Hawiye

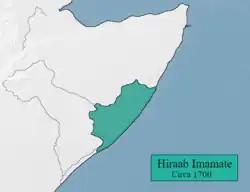
Hiraab Imamate map in 1700

The Ajuran Sultanate, which was led by the Ajuran sub-clan of the Hawiye. Specifically the Ajuran are said to be part of the Jambelle Hawiye but became displaced from modern Hawiye territories in the late 17th to early 18th centuries due to historical conflict particularly in South Central Somalia. Lee Cassanelli in his 1982 book ""The Shaping of Somali Society: Reconstructing the History of a Pastoral People, 1600-1900"" often refers to the Ajuran as former leaders of a Hawiye clan dynasty. They belonged to the Somali Muslim sultanate that ruled over large parts of the Horn of Africa in the Middle Ages. Trading routes dating from the ancient and early medieval periods of Somali maritime enterprise were strengthened or re-established, and foreign trade and commerce in the coastal provinces flourished with ships sailing to and coming from many kingdoms and empires in East Asia, South Asia, Europe, the Near East, North Africa and East Africa. The Ajuran Empire's sphere of influence in the Horn of Africa was one of the largest in the region. The empire covered much of southern Somalia and eastern Ethiopia, with its domain extending from Hobyo in the north, to Qelafo in the west, to Kismayo in the south.